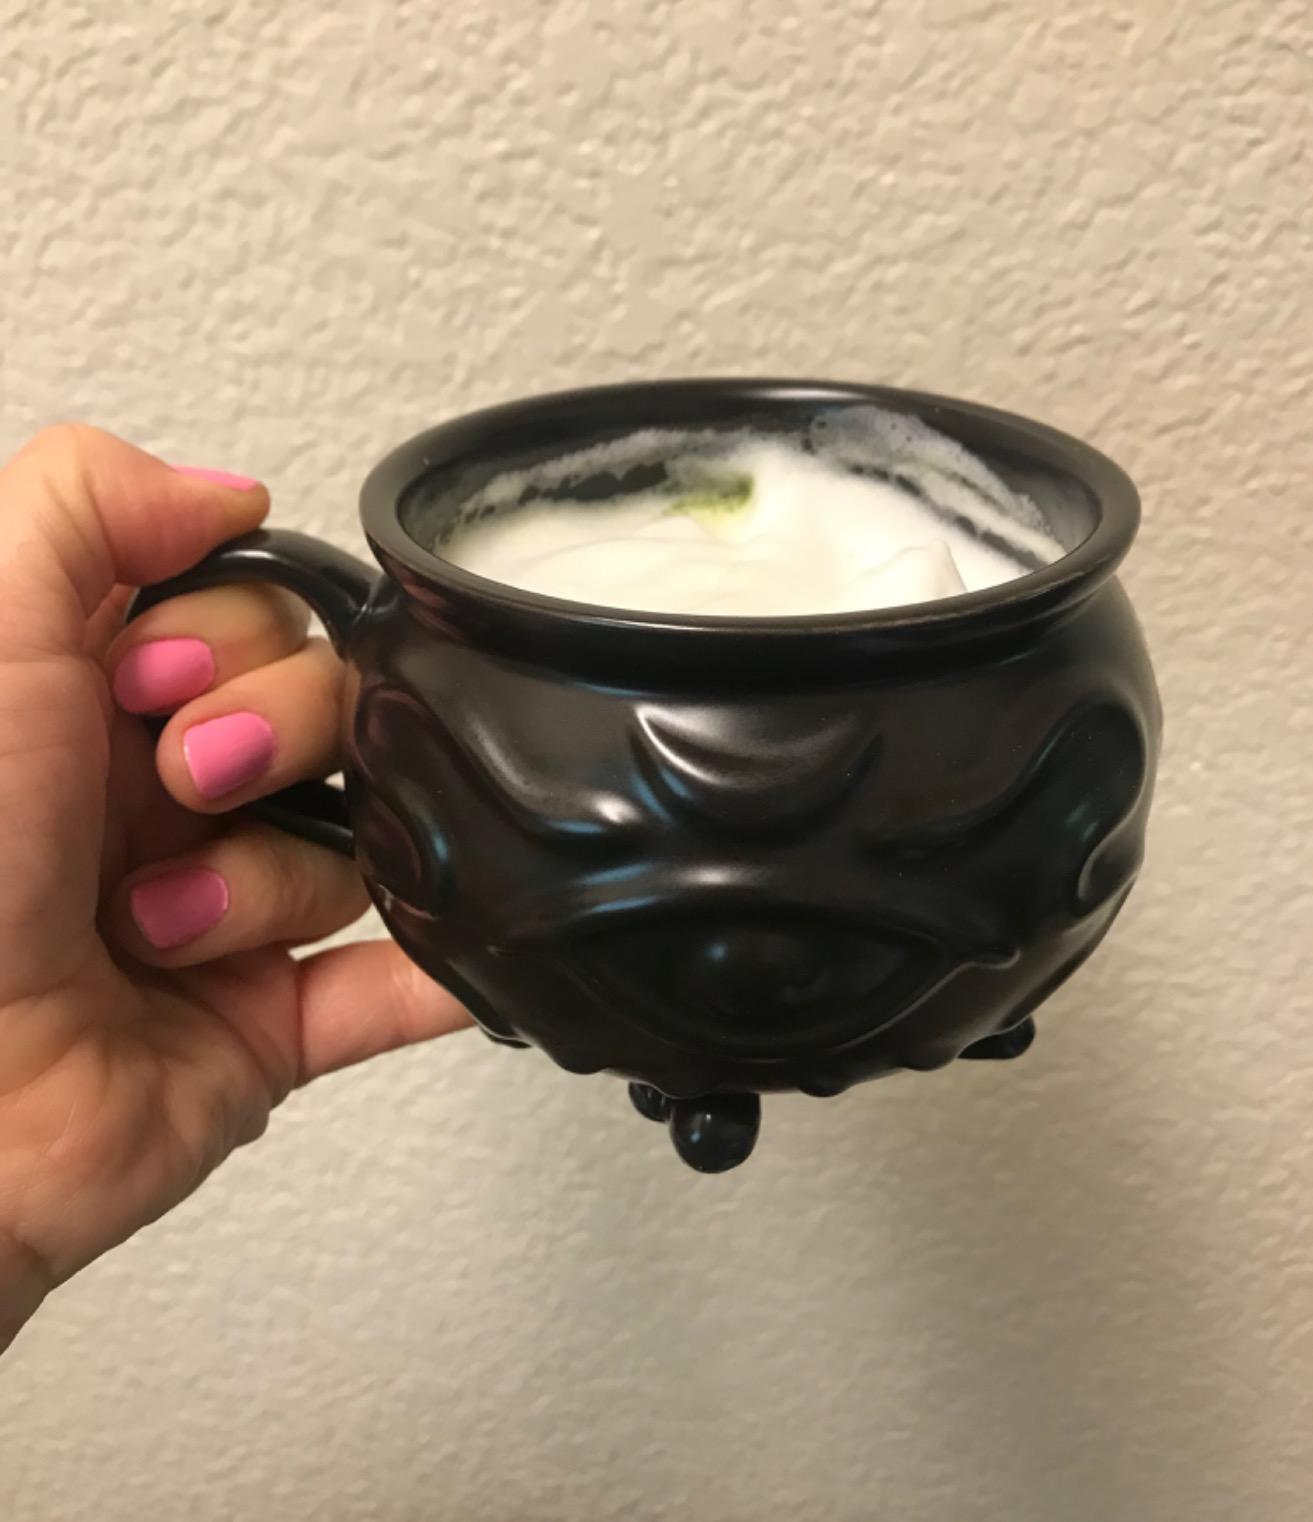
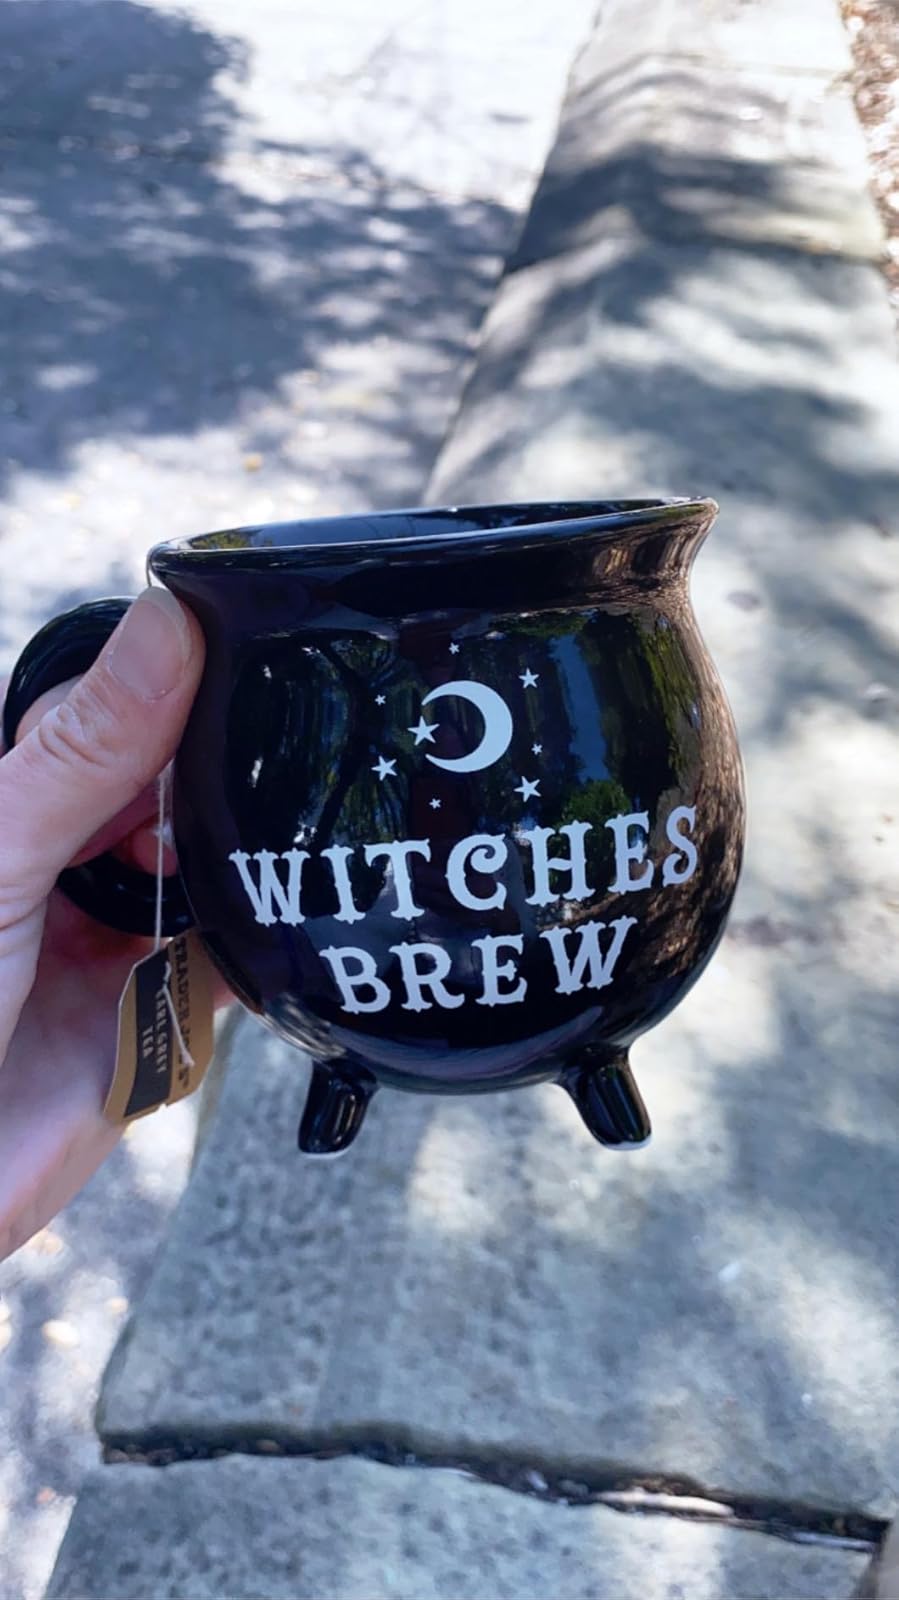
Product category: items_mug
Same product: no